Djibouti at the 2020 Summer Olympics

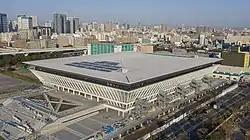
The Tokyo Aquatics Centre, where the aquatic events took place.

Djibouti received a universality invitation from FINA to send a top-ranked male swimmer in his respective individual events to the Olympics, based on the FINA Points System of 28 June 2021. Houssein Gaber Ibrahim qualified for the universality slot from FINA as his best time of 27.95 seconds was not within the Olympic Selection Time (OST) of 22.67 seconds. Ibrahim was drawn in second heat of the men's 50 m freestyle which was held on 30 July, finishing second just behind Charly Ndjoume from the Cameroon with a time of 27.41 seconds. He finished 65th of all swimmers who competed, and did not advance to the later stages of the 50 m freestyle. The medals from the event went to athletes from the United States, France and Brazil.